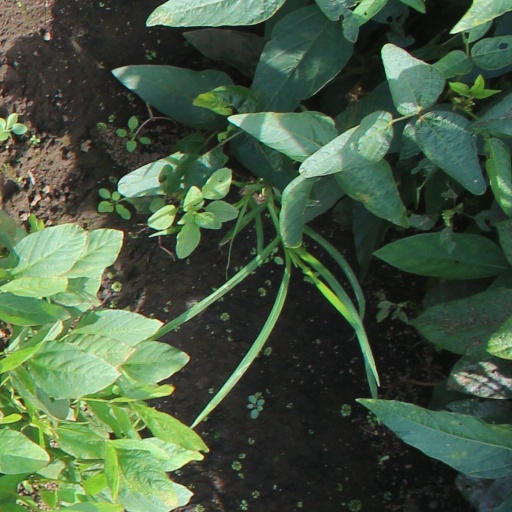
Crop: soybean